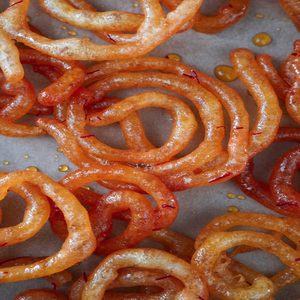
Dish: jalebi